Adelsverein

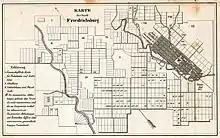
German map of Fredericksburg, 1851

The Adelsverein was organized on April 20, 1842, by 21 German noblemen at Biebrich on the Rhine. They gathered at the castle of the German Duke of Nassau, the future Adolphe, Grand Duke of Luxembourg, who was named Protector of the Society. In Germany, the society was referred to as "Mainzer Adelsverein" after the city of Mainz, where it was officially registered. The society represented a significant effort to establish a new Germany on Texas soil through organized mass emigration. The land for the emigrants was to be purchased by the Adelsverein or secured through land grants from the Republic of Texas.